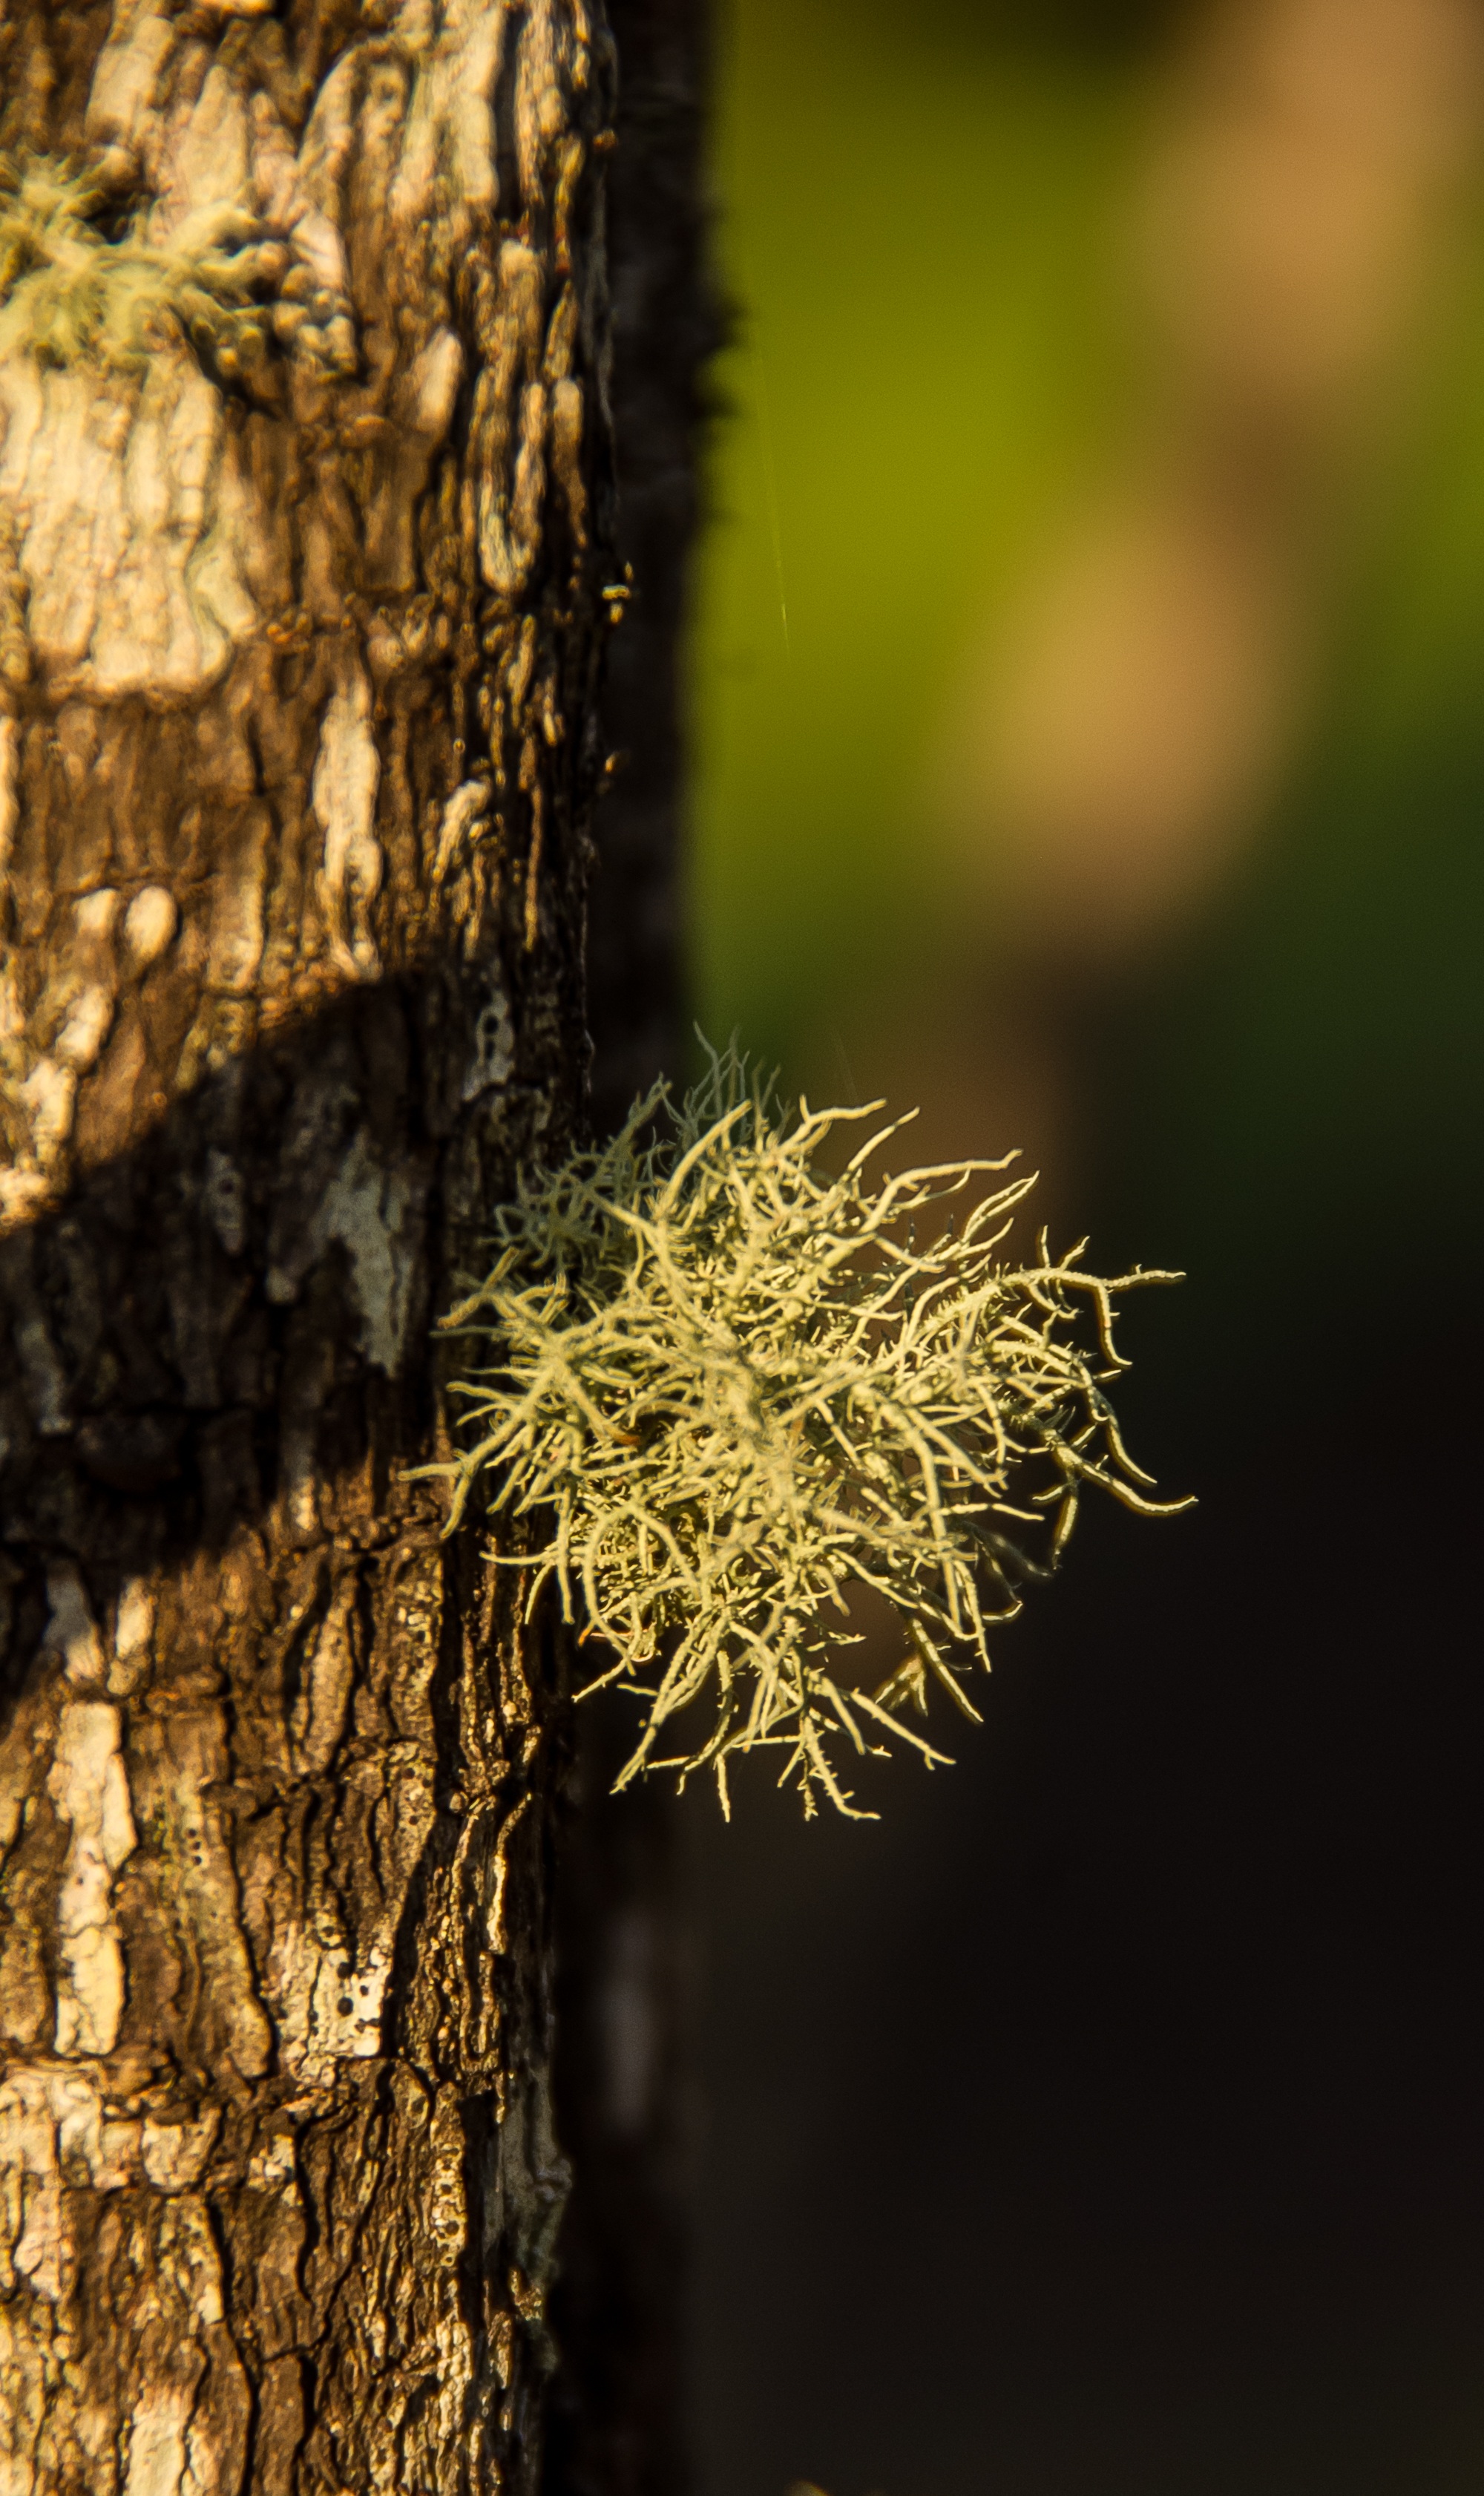
tree, nature, grass, branch, light, plant, photography, sunlight, leaf, flower, trunk, green, autumn, botany, yellow, flora, season, twig, close up, australia, lichen, delicate, macro photography, feathery, fructose lichen, grass family, plant stem, woody plant, thorns spines and prickles